Nicholas Watt

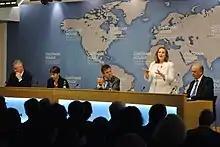
Watt (centre) chairs a discussion of Brexit, 2016

Nicholas Watt is a journalist. In 2016, he became political editor of the BBC's "Newsnight".